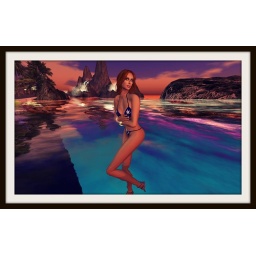
Playing around with sky and water enviroments.